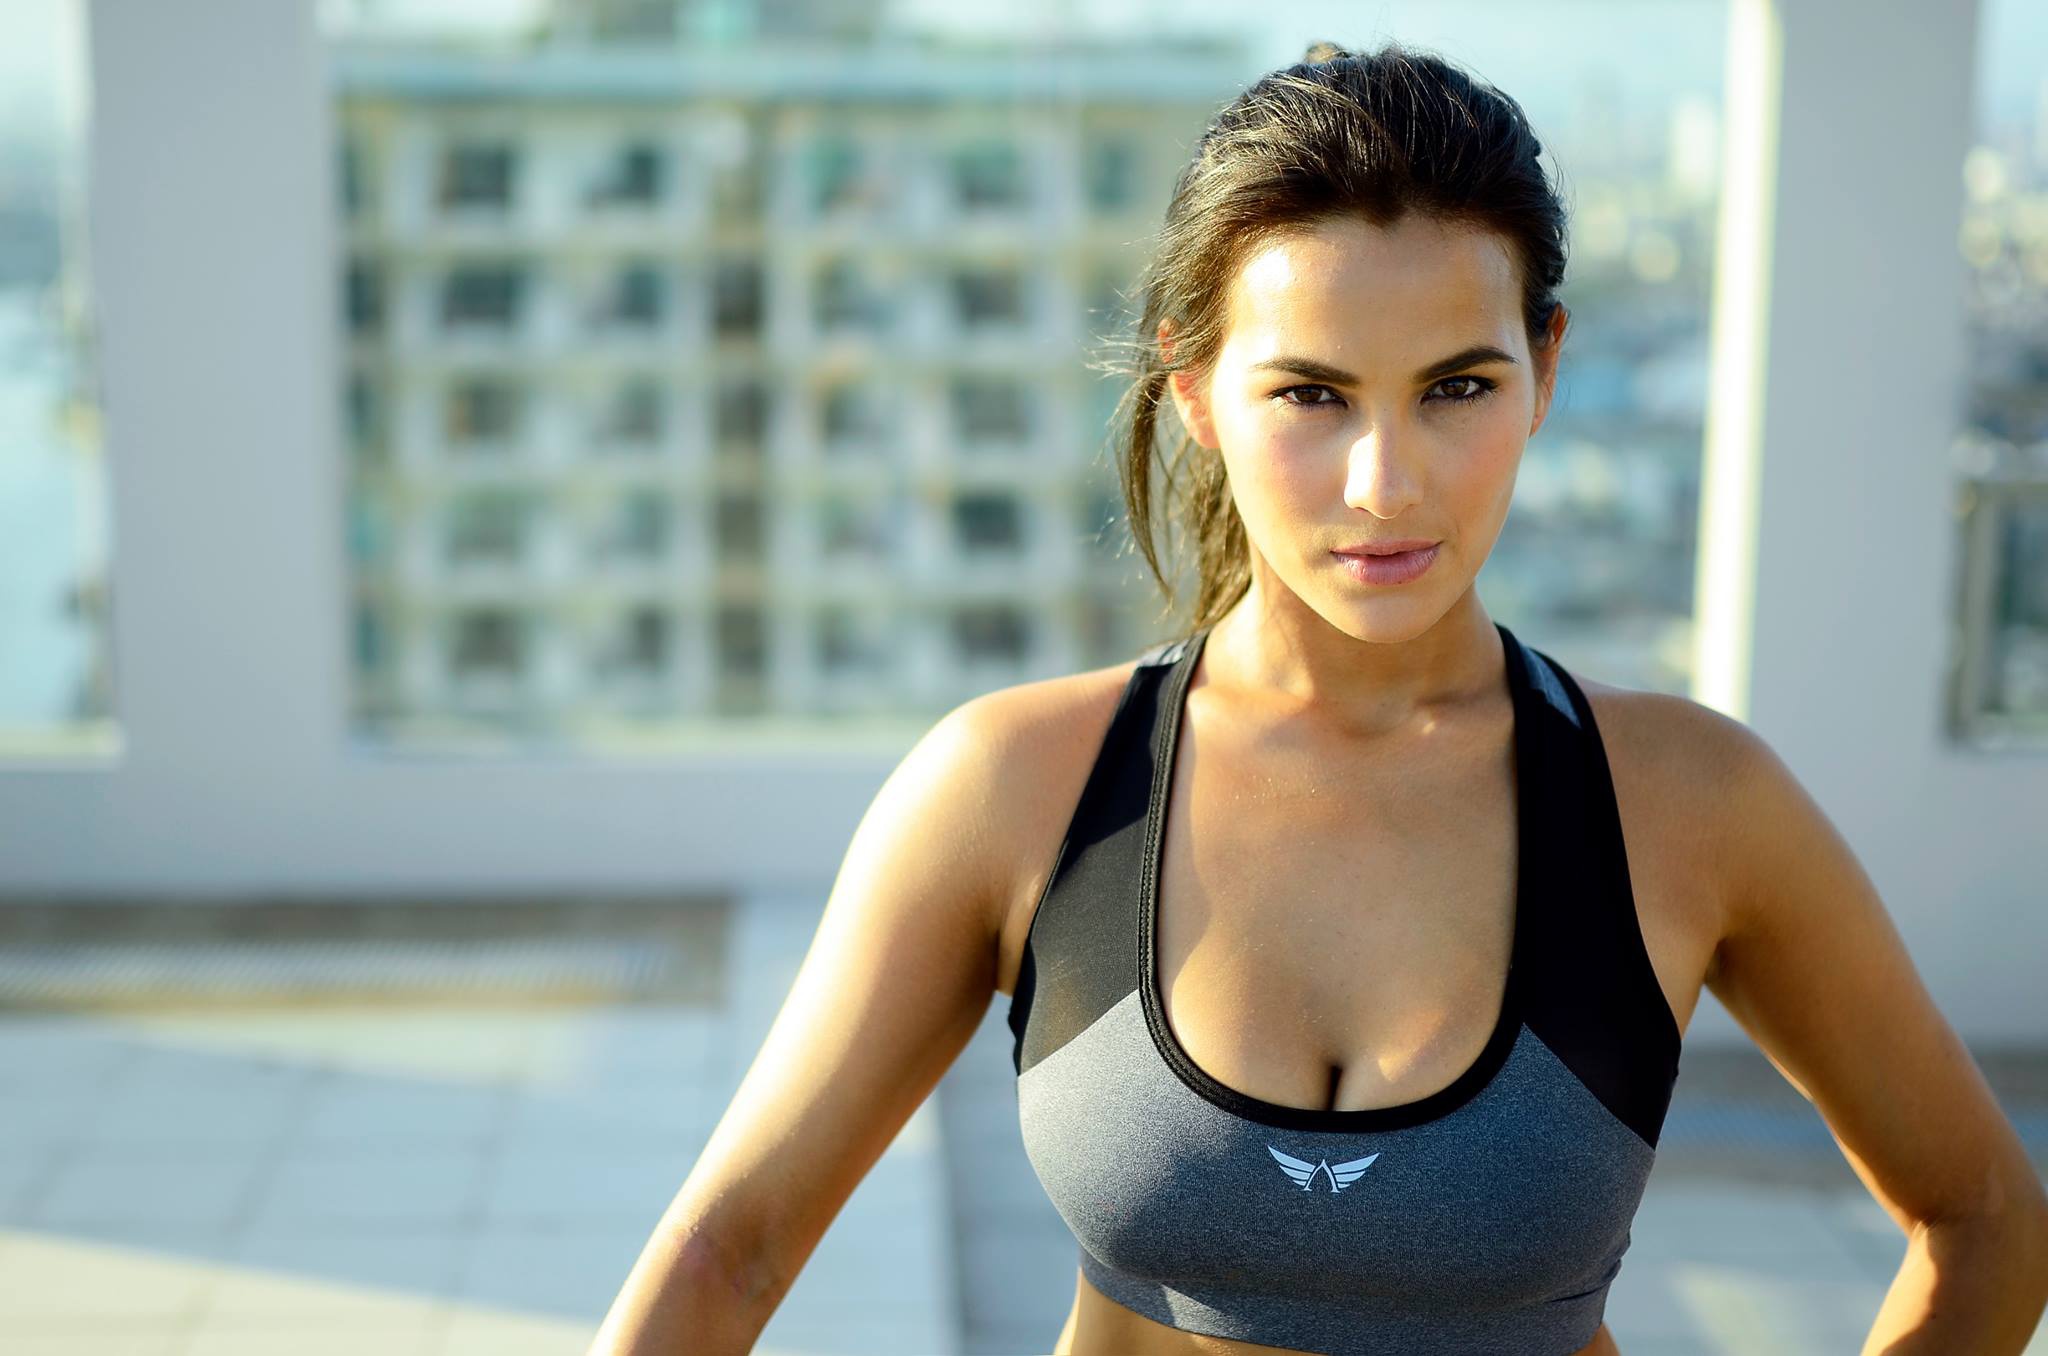
women, lady, model, person, photography, wallpaper, hair, joint, shoulder, camisoles, neck, flash photography, sleeve, waist, undershirt, thigh, chest, sportswear, street fashion, trunk, abdomen, eyelash, electric blue, fashion design, fashion model, long hair, human leg, blond, undergarment, automotive design, elbow, brown hair, physical fitness, sitting, jewellery, portrait photography, top, photo shoot